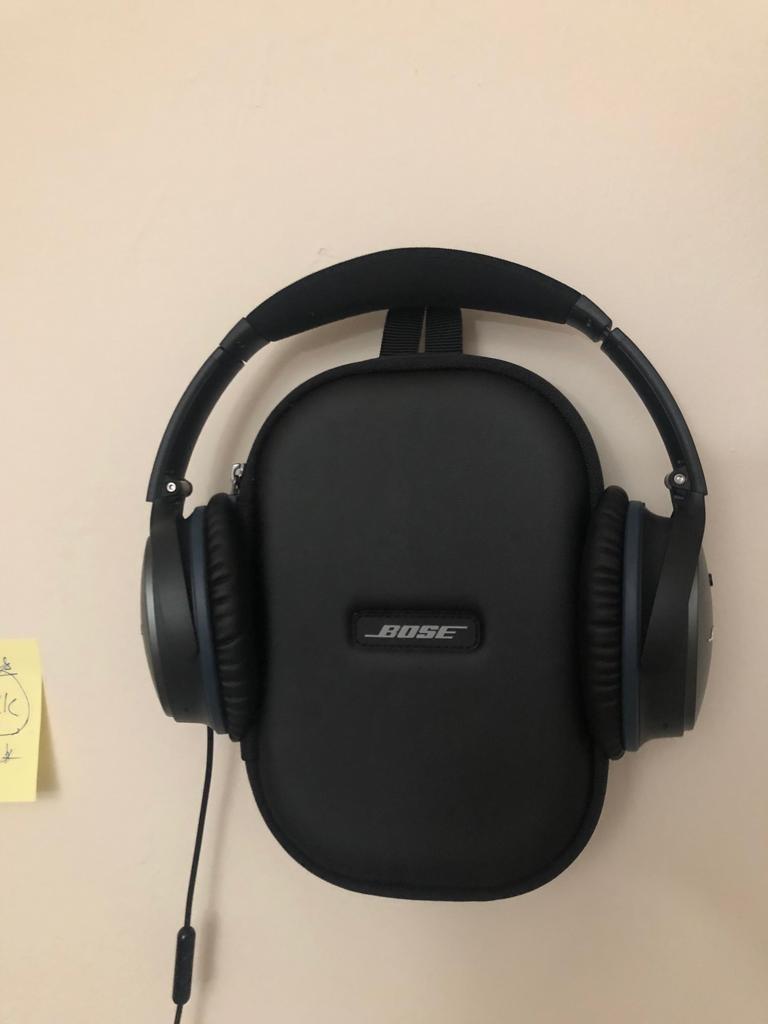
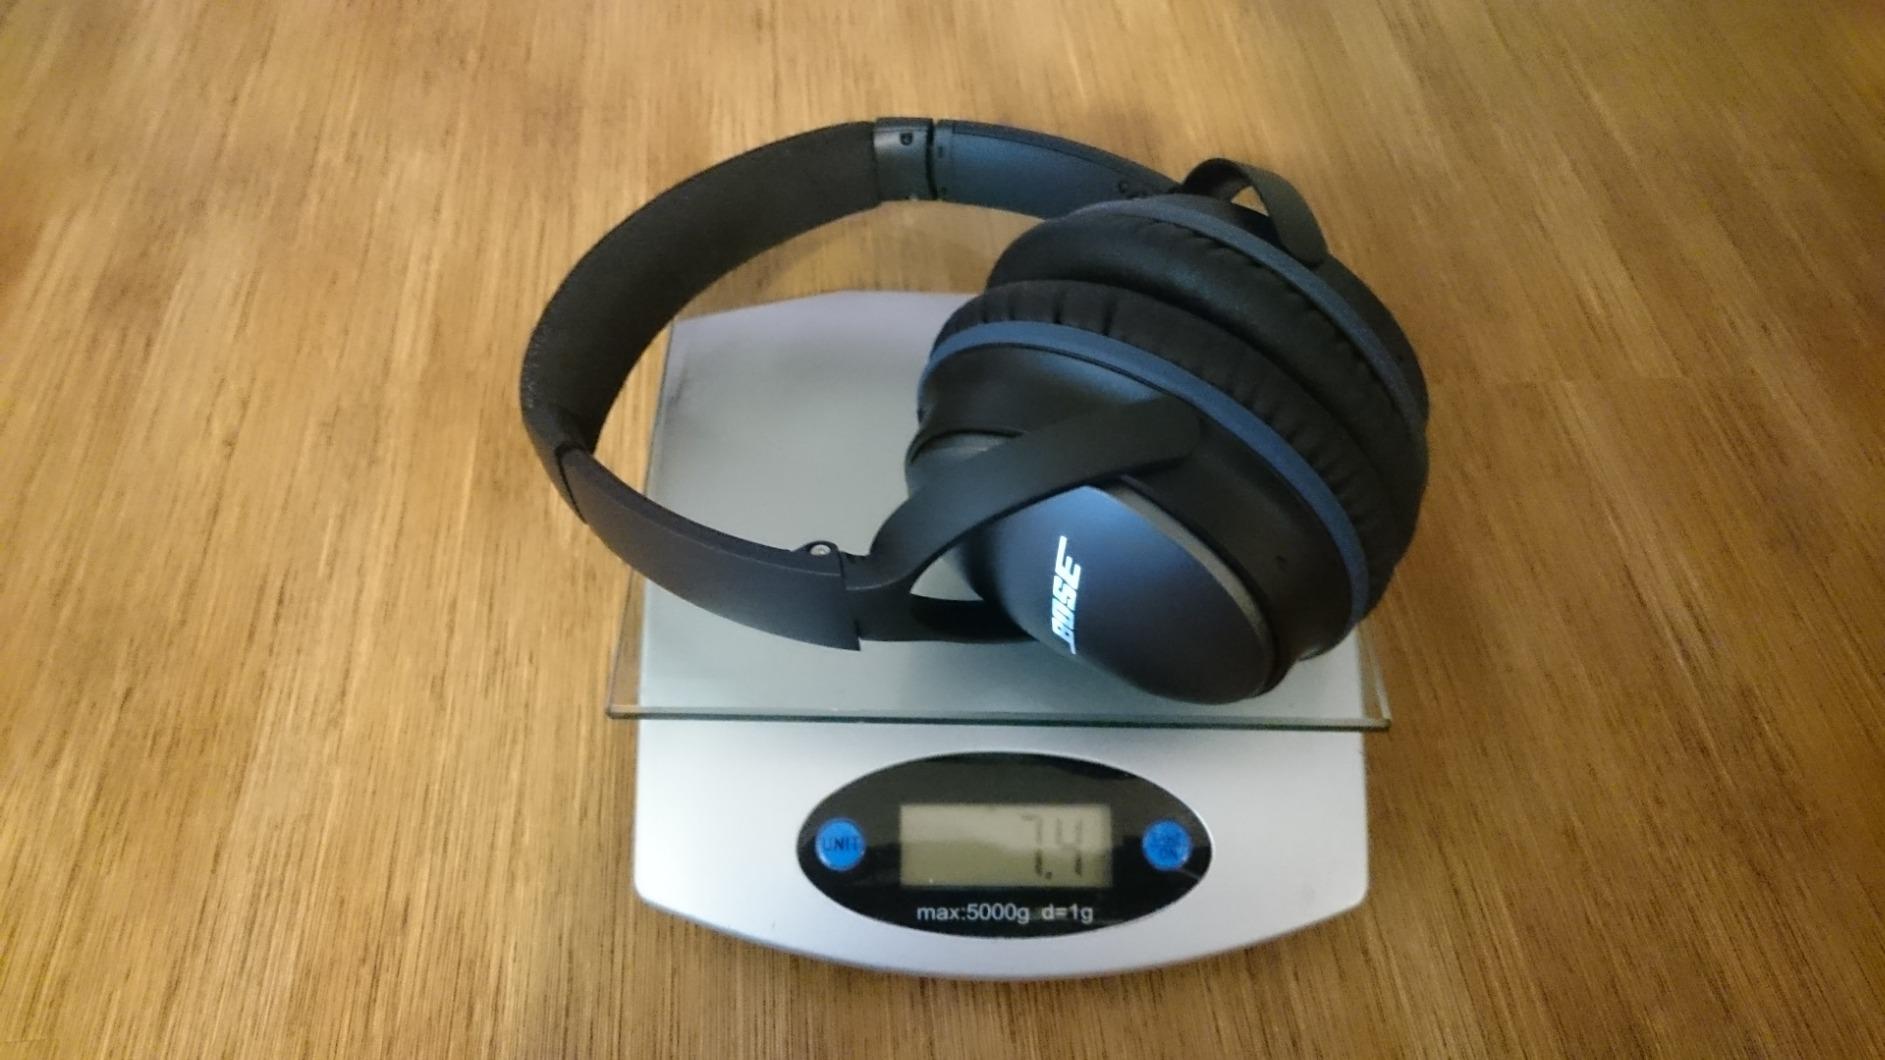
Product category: headphones
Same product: yes